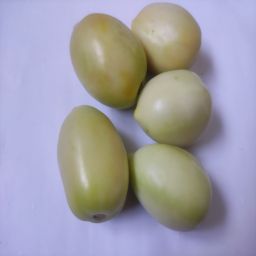
Crop: Tomato
Quality: Unripe